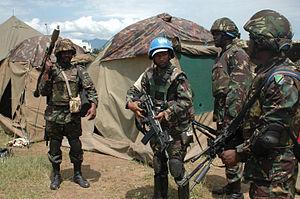
Des Casques bleus de la Brigade d’Intervention de l’ONU déployés dans la cité de Kiwanja, à 75 km au Nord de Goma, en territoire de Rutshuru. Ce déploiement entre dans le cadre du repositionnement de la force de la MONUSCO en vue d'assurer efficacement la protection des civils dans ce territoire. Des soldats des TANZSF lors de l’opération Usalama Centre (opération contre les ADF dans la région de Béni